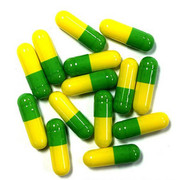
Label: plastic